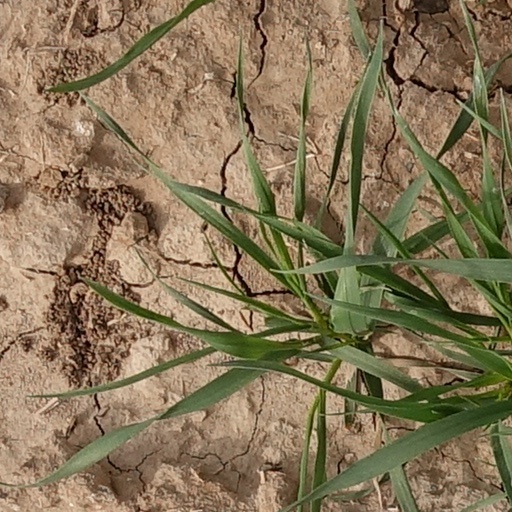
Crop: wheat